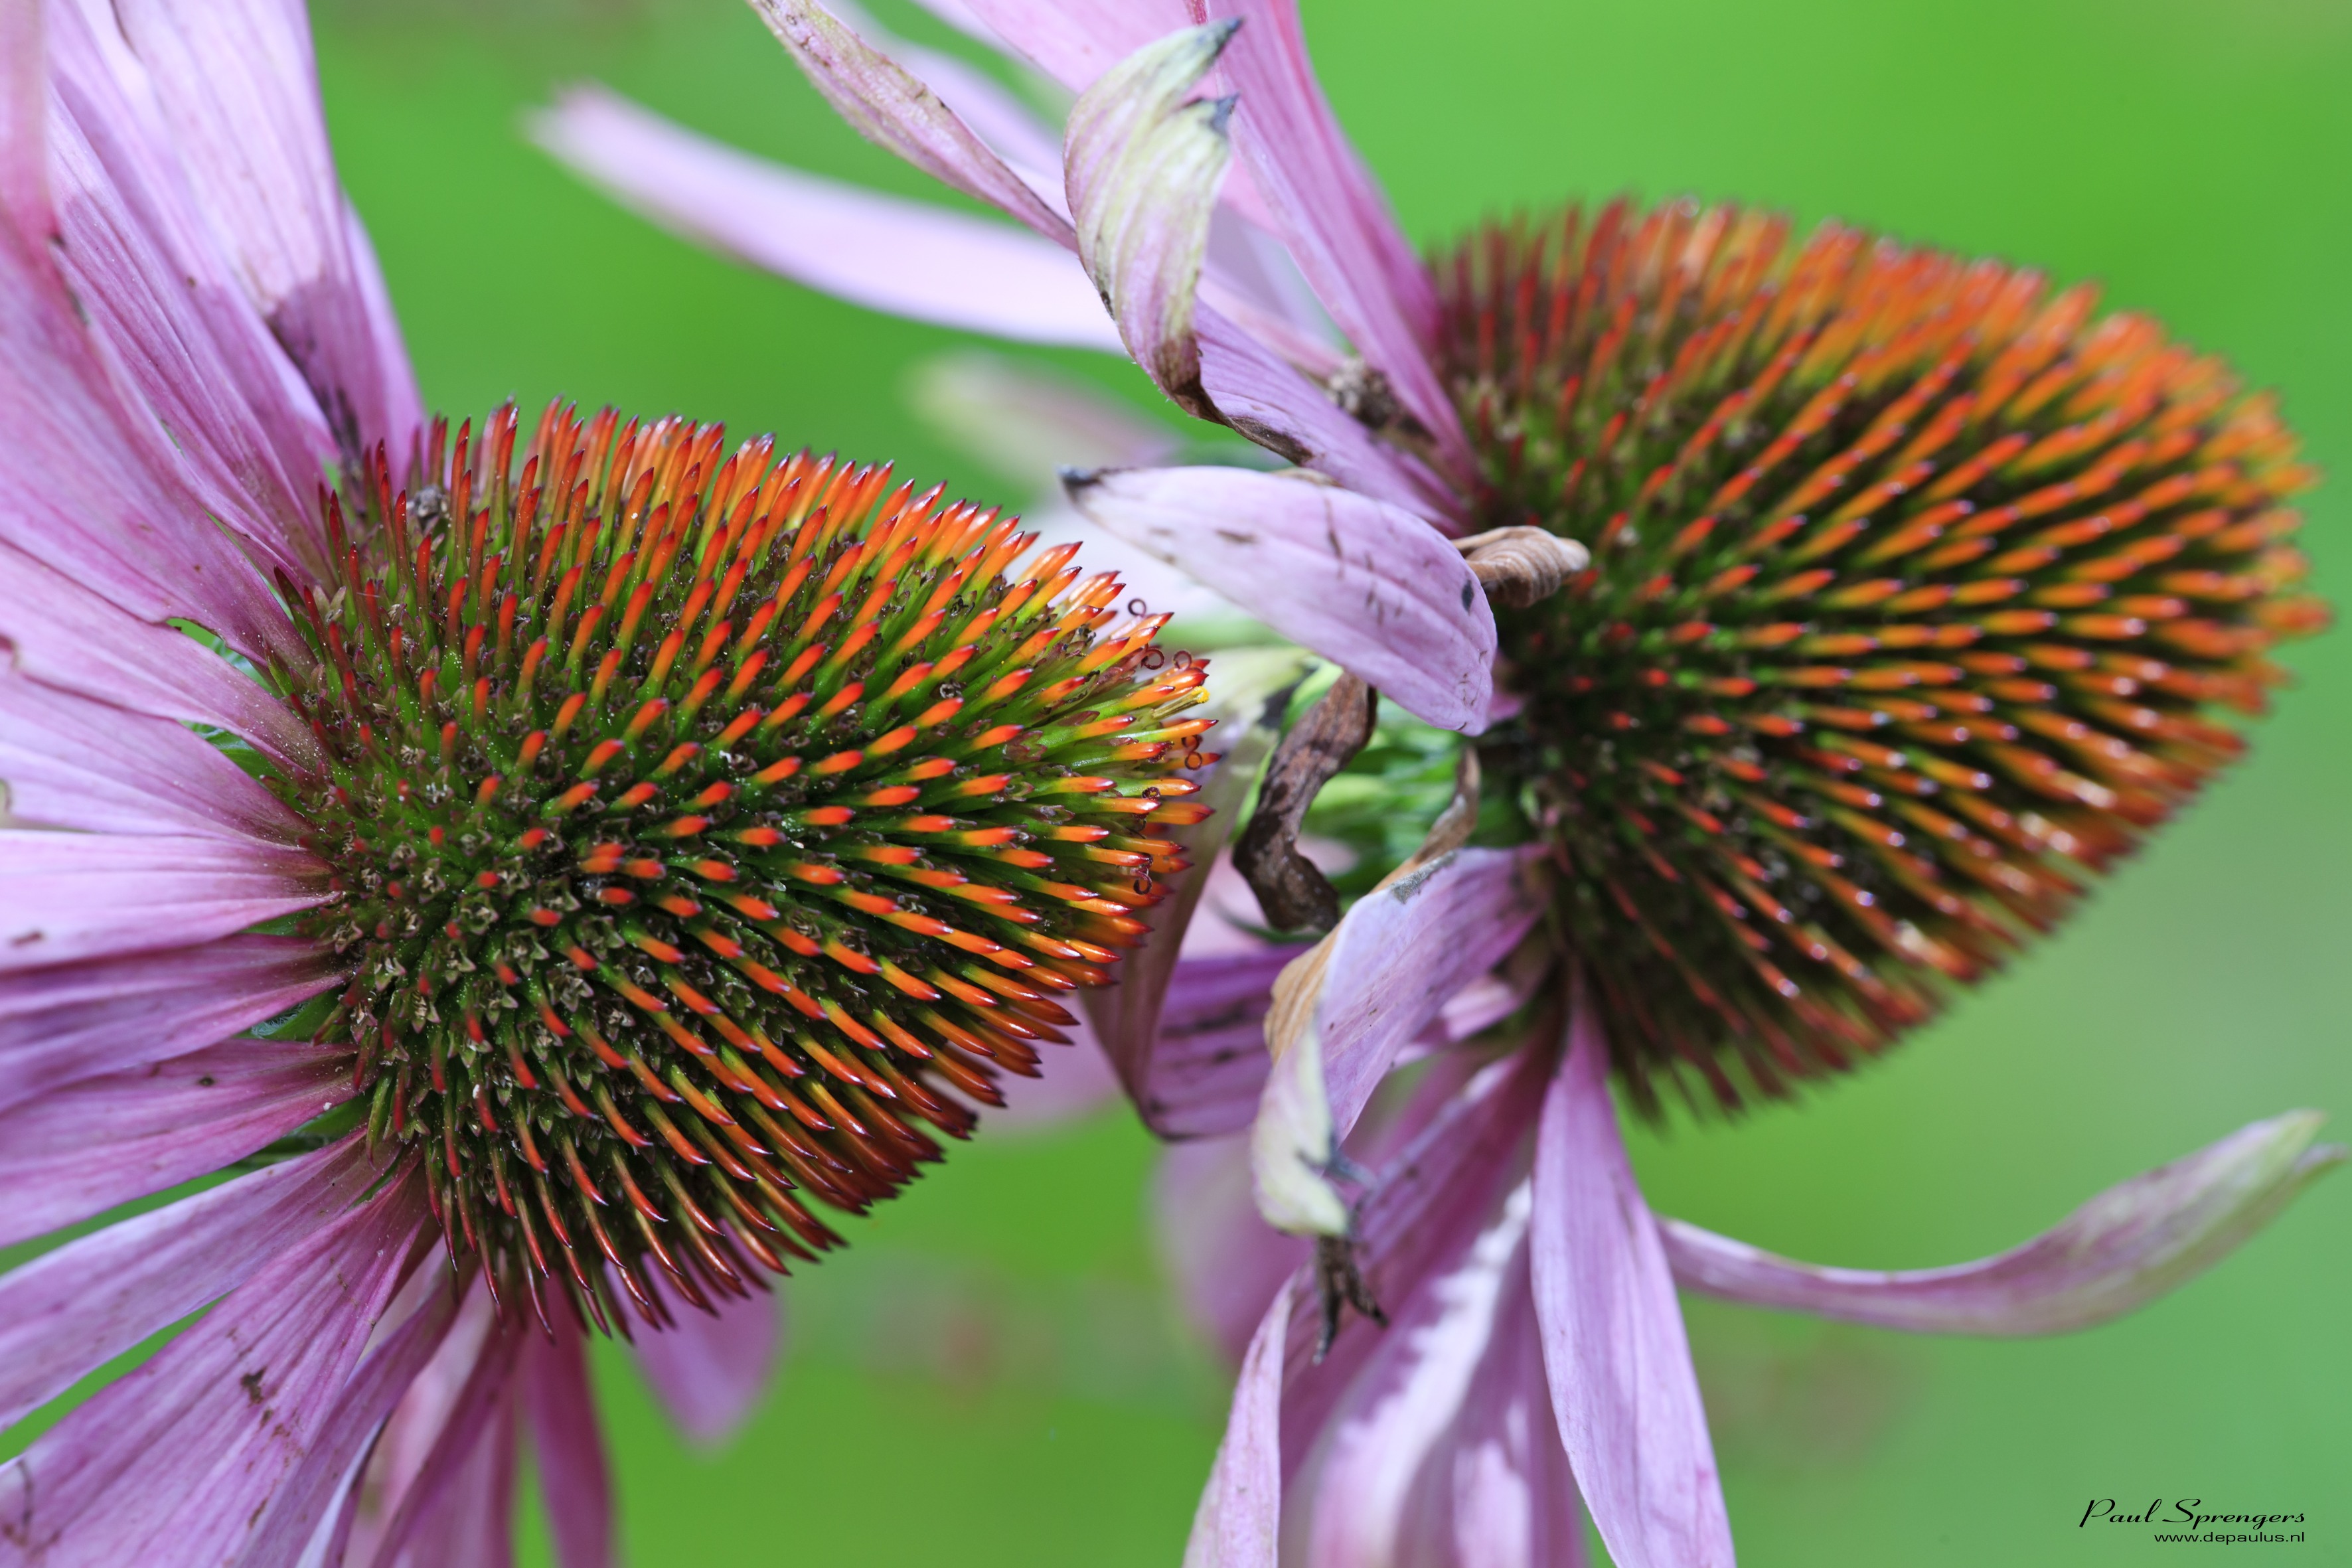
plant, flower, purple, flowers, close up, thistle, coneflower, cynara, burdock, flowering plant, purple coneflower, silybum, greater burdock, artichoke thistle